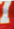
Number: 7